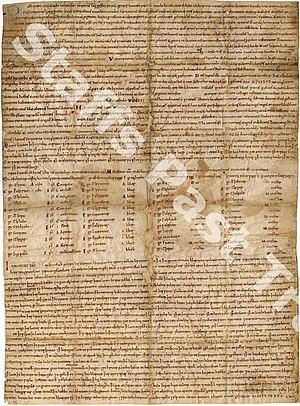
Wulfric Spot, ou Spott, est un noble anglo-saxon mort entre 1002 et 1004.